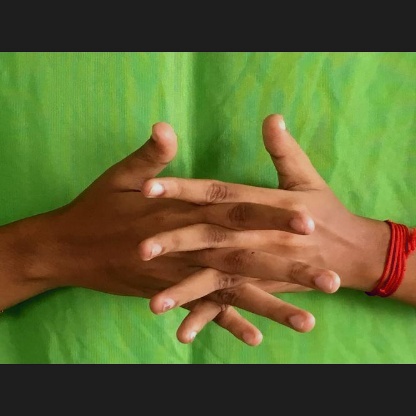
Mudra: Karkatta